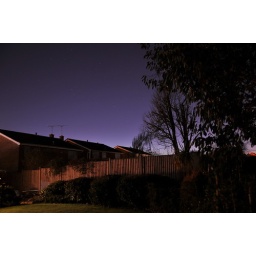
Starry sky over a sleeping neigbourhood